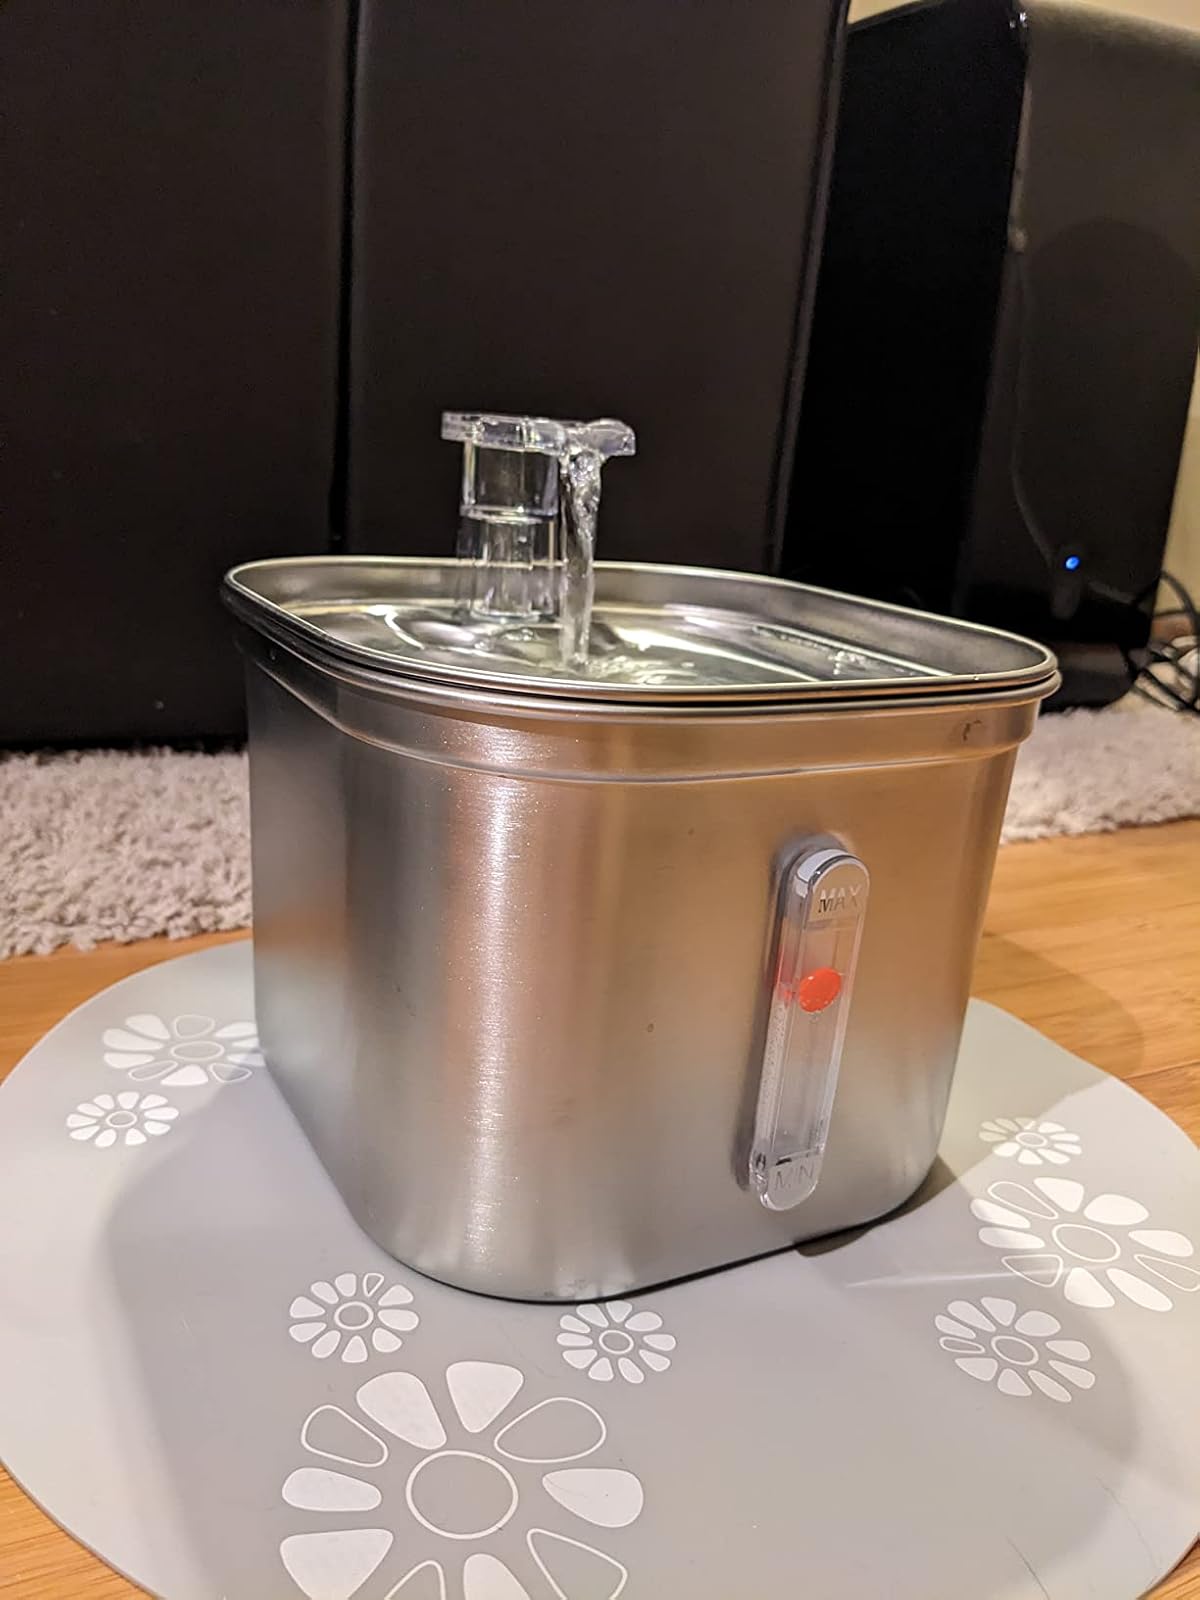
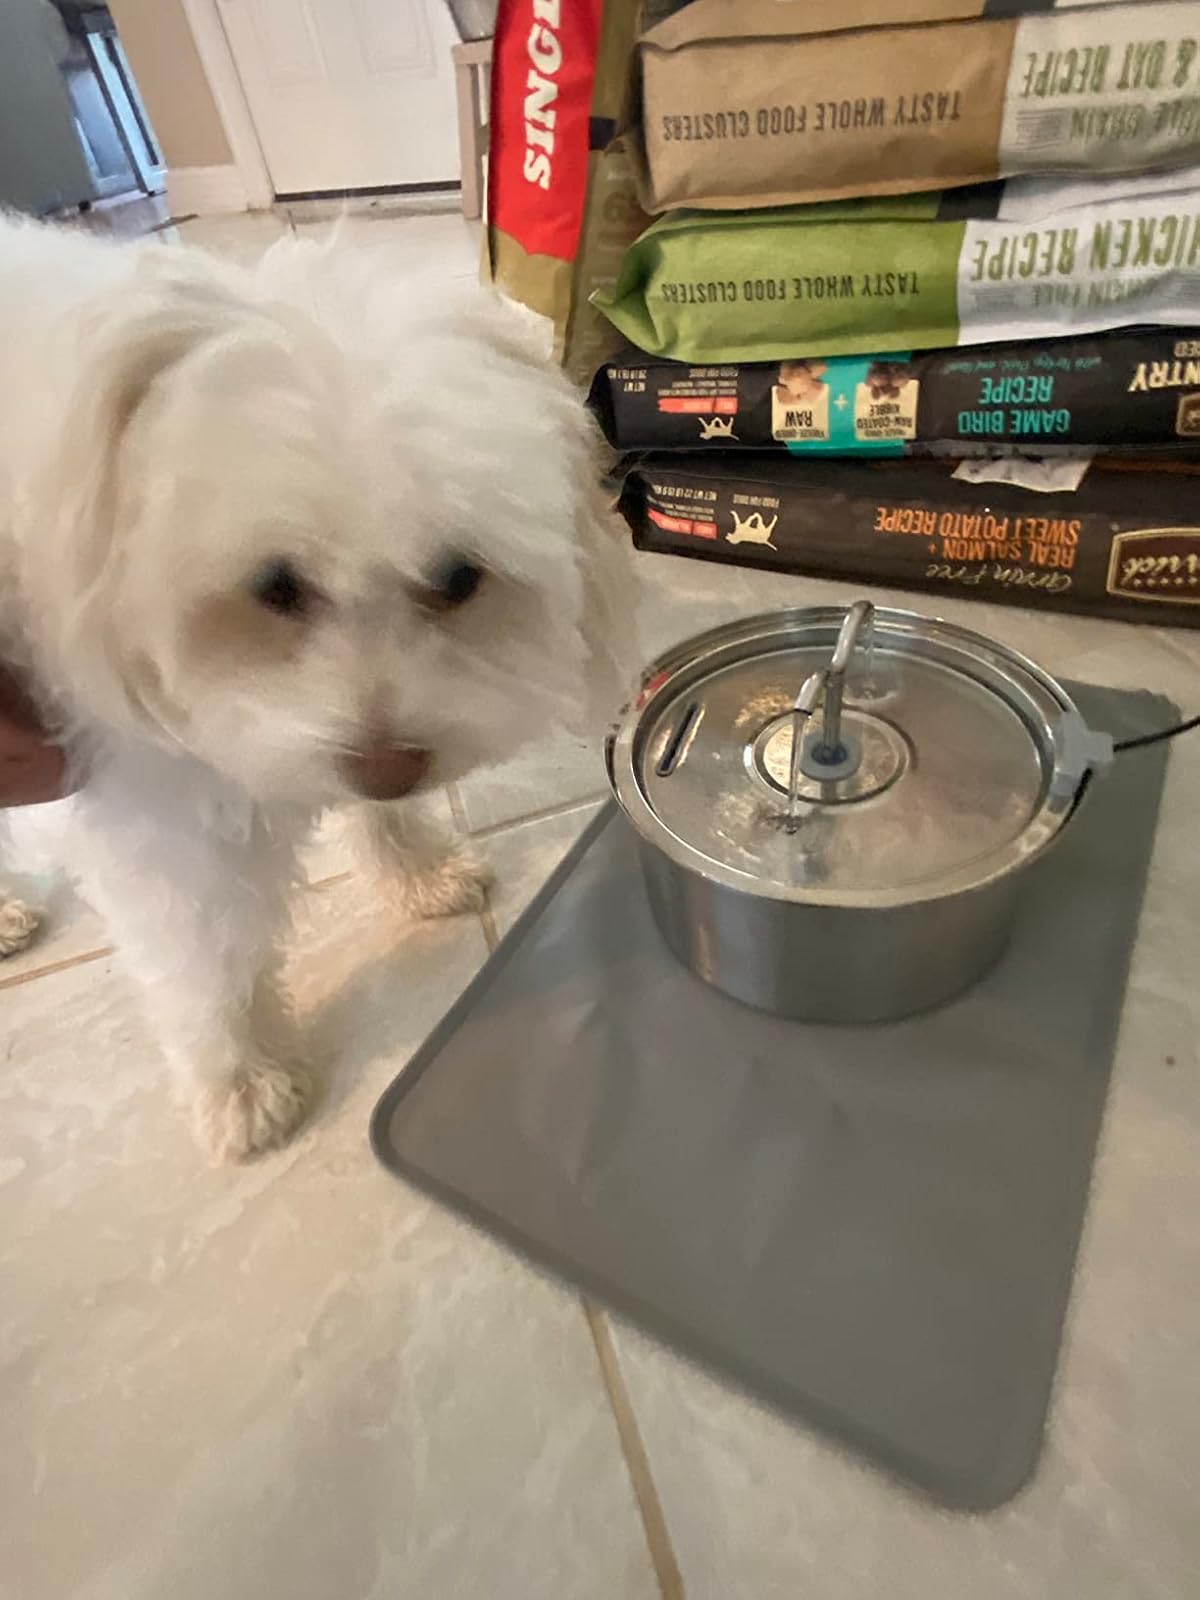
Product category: items_bowl
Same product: no